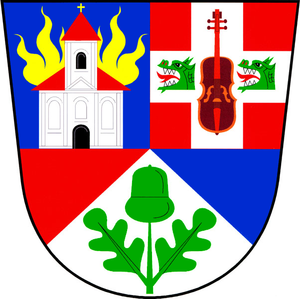
Nový Kostel est une commune du district de Cheb, dans la région de Karlovy Vary, en Tchéquie. Sa population s'élevait à 496 habitants en 2018.